Ancient Near East

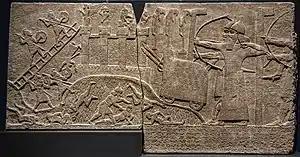
Siege engine in Assyrian relief of attack on an enemy town during the reign of Tiglath-Pileser III, 743–720 BC, from his palace at Nimrud

The "Bronze Age collapse" is the name given by those historians who see the transition from the late Bronze Age to the Early Iron Age as violent, sudden and culturally disruptive, expressed by the collapse of palace economies of the Aegean and Anatolia, which were replaced after a hiatus by the isolated village cultures of the Dark Age period in history of the ancient Middle East. Some have gone so far as to call the catalyst that ended the Bronze Age a "catastrophe". The Bronze Age collapse may be seen in the context of a technological history that saw the slow, comparatively continuous spread of iron-working technology in the region, beginning with precocious iron-working in what is now Romania in the 13th and 12th centuries. The cultural collapse of the Mycenaean kingdoms, the Hittite Empire in Anatolia and Syria, and the Egyptian Empire in Syria and Palestine, the scission of long-distance trade contacts and sudden eclipse of literacy occurred between 1206 and 1150 BC. In the first phase of this period, almost every city between Troy and Gaza was violently destroyed, and often left unoccupied thereafter (for example, Hattusas, Mycenae, Ugarit). The gradual end of the Dark Age that ensued saw the rise of settled Neo-Hittite and Aramaean kingdoms of the mid-10th century BC, and the rise of the Neo-Assyrian Empire.